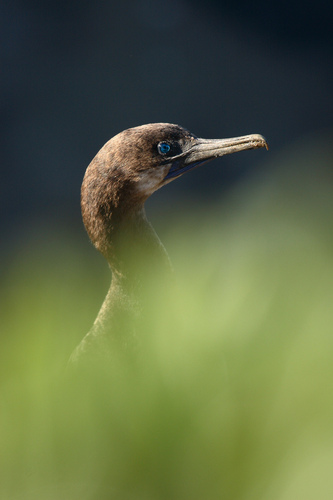
the long neck bird has a white bill and blue eyeing.
this is a brown bird with a long neck and a pointy brown beak.
large bird with long brown neck, white cheek patch, and long beak.
this bird is brown with some white speckling, and has a long beak that is sharply curved at the end.
bird with sharp and curved beak, with brown crown and nape, blue eye, gray beak
this bird has feathers that are brown and has a long bill
this brown bird has a long neck, blue eye and a light brown beak that curves down at the tip
this brown bird has a long beak, brown head, and blue eyering.
this bird has a brown crown, brown throat, and a brown beak.
this bird has wings that are brown and has a long neck
Species: Brandt Cormorant